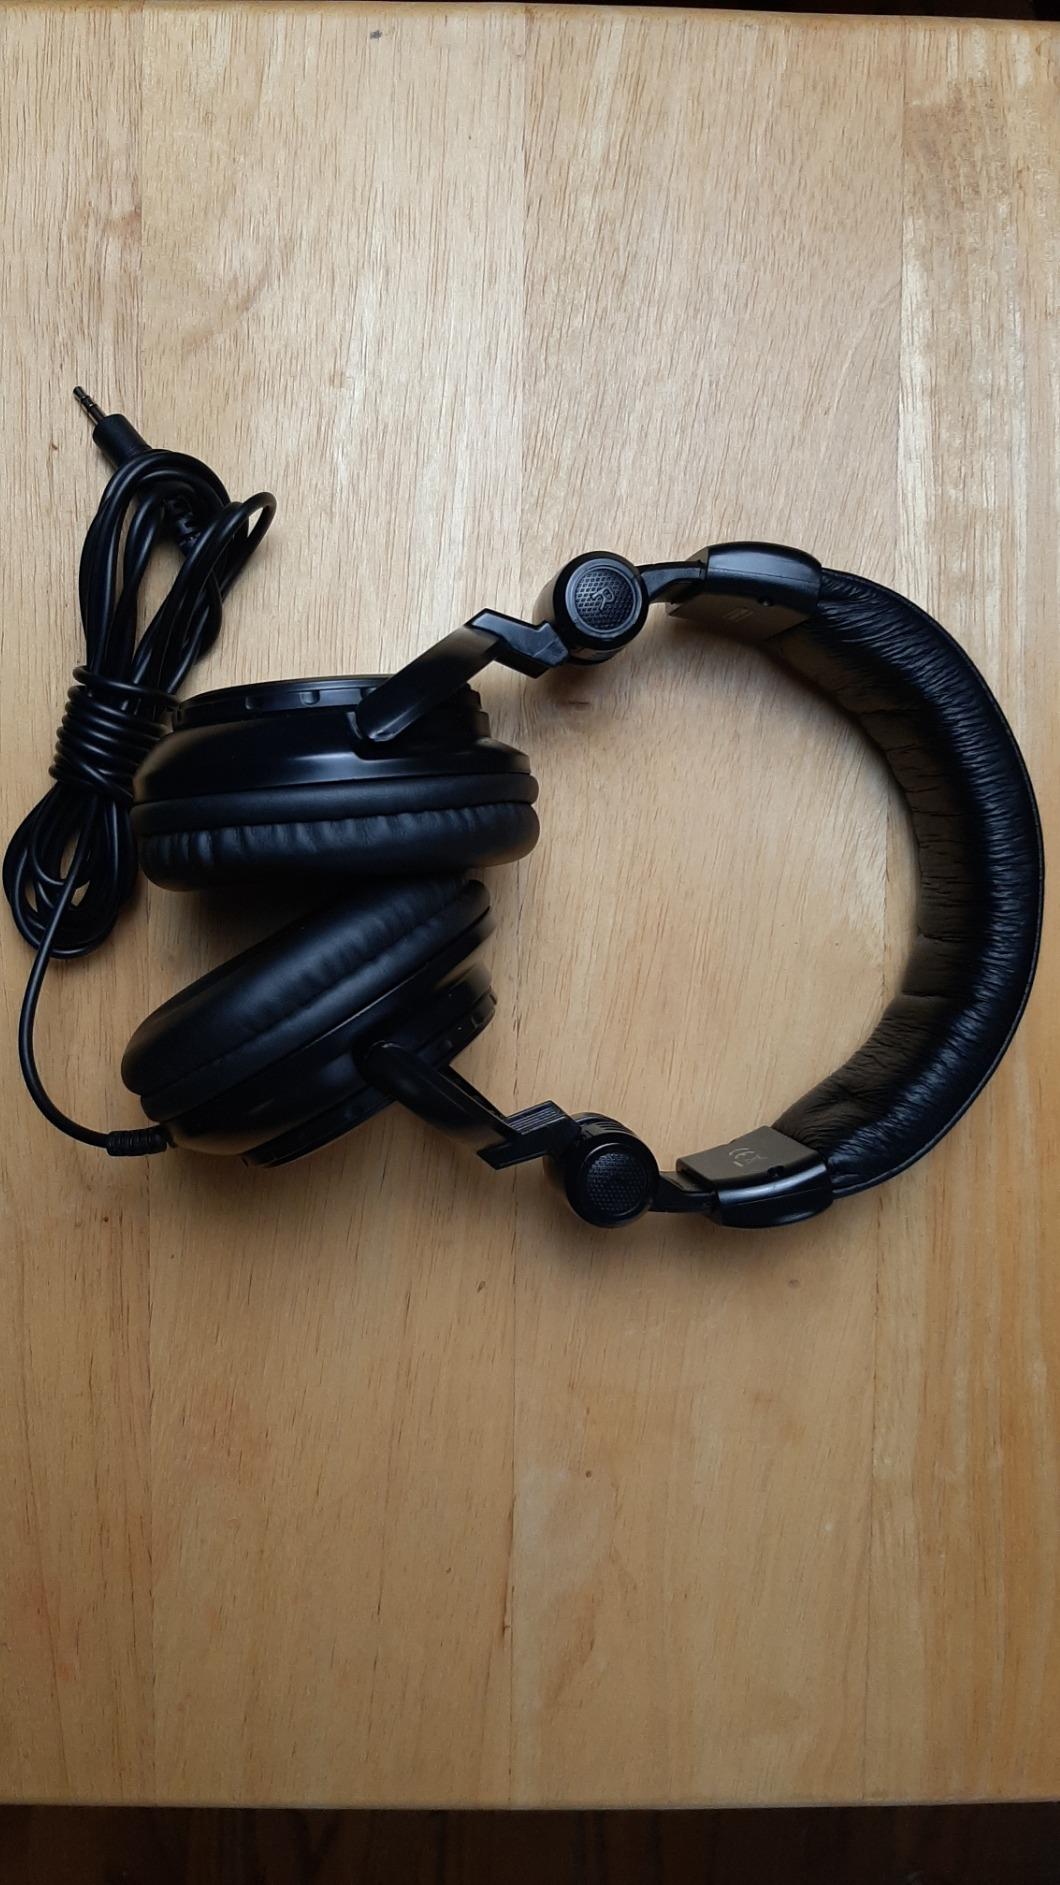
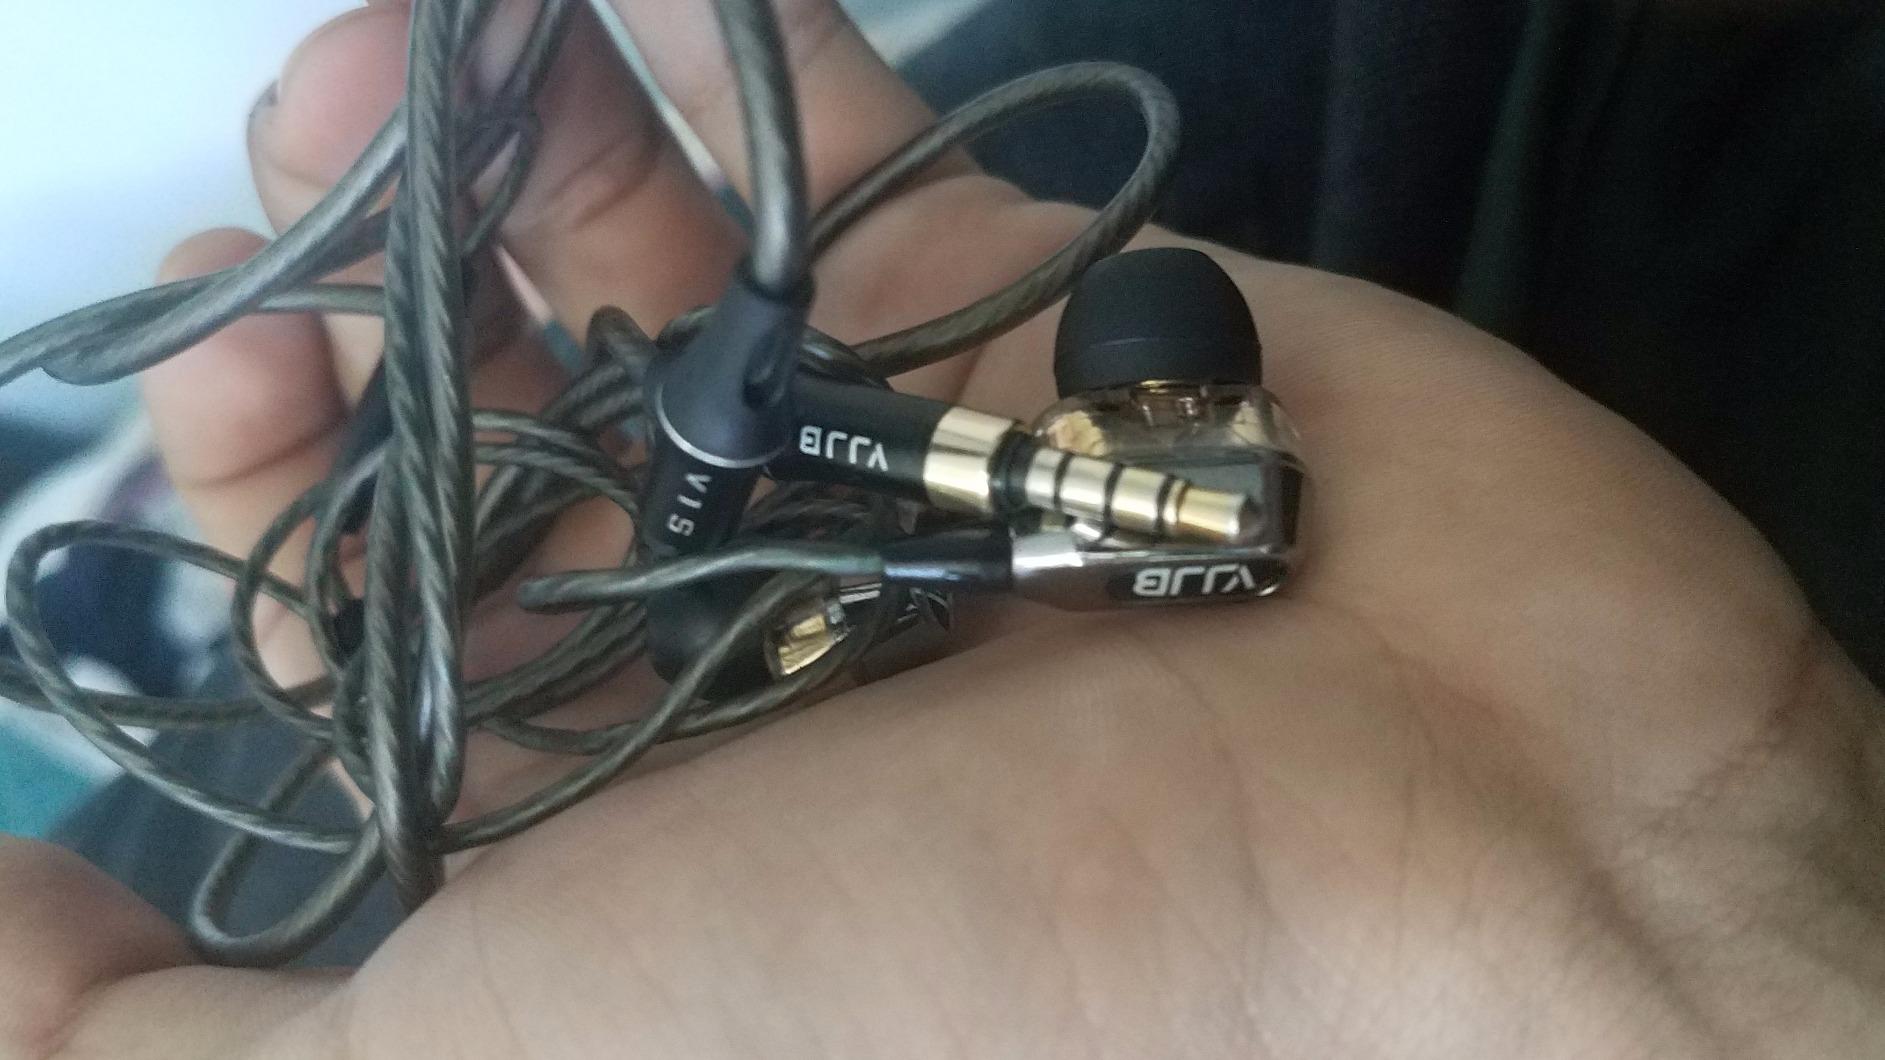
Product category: headphones
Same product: no